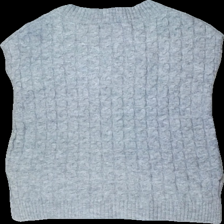
View: back
Type: Top
Category: Ladies
Brand: Lindex
Colors: Grey
Material: 61% akryl 39% polyester
Pattern: Other
Cut: V-collar
Size: S
Season: All
Stains: Minor
Damage: smuts fläckar
Damage location: top center
Price range: <50
Recommended usage: Export
Description: kabelstickad ärmlös tröja med ribbad krage och ändslut